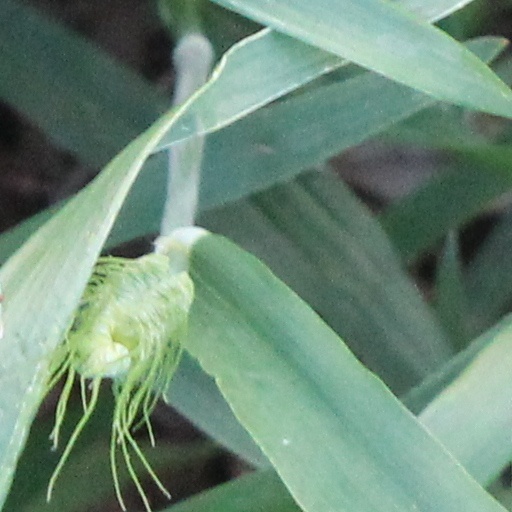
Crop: wheat